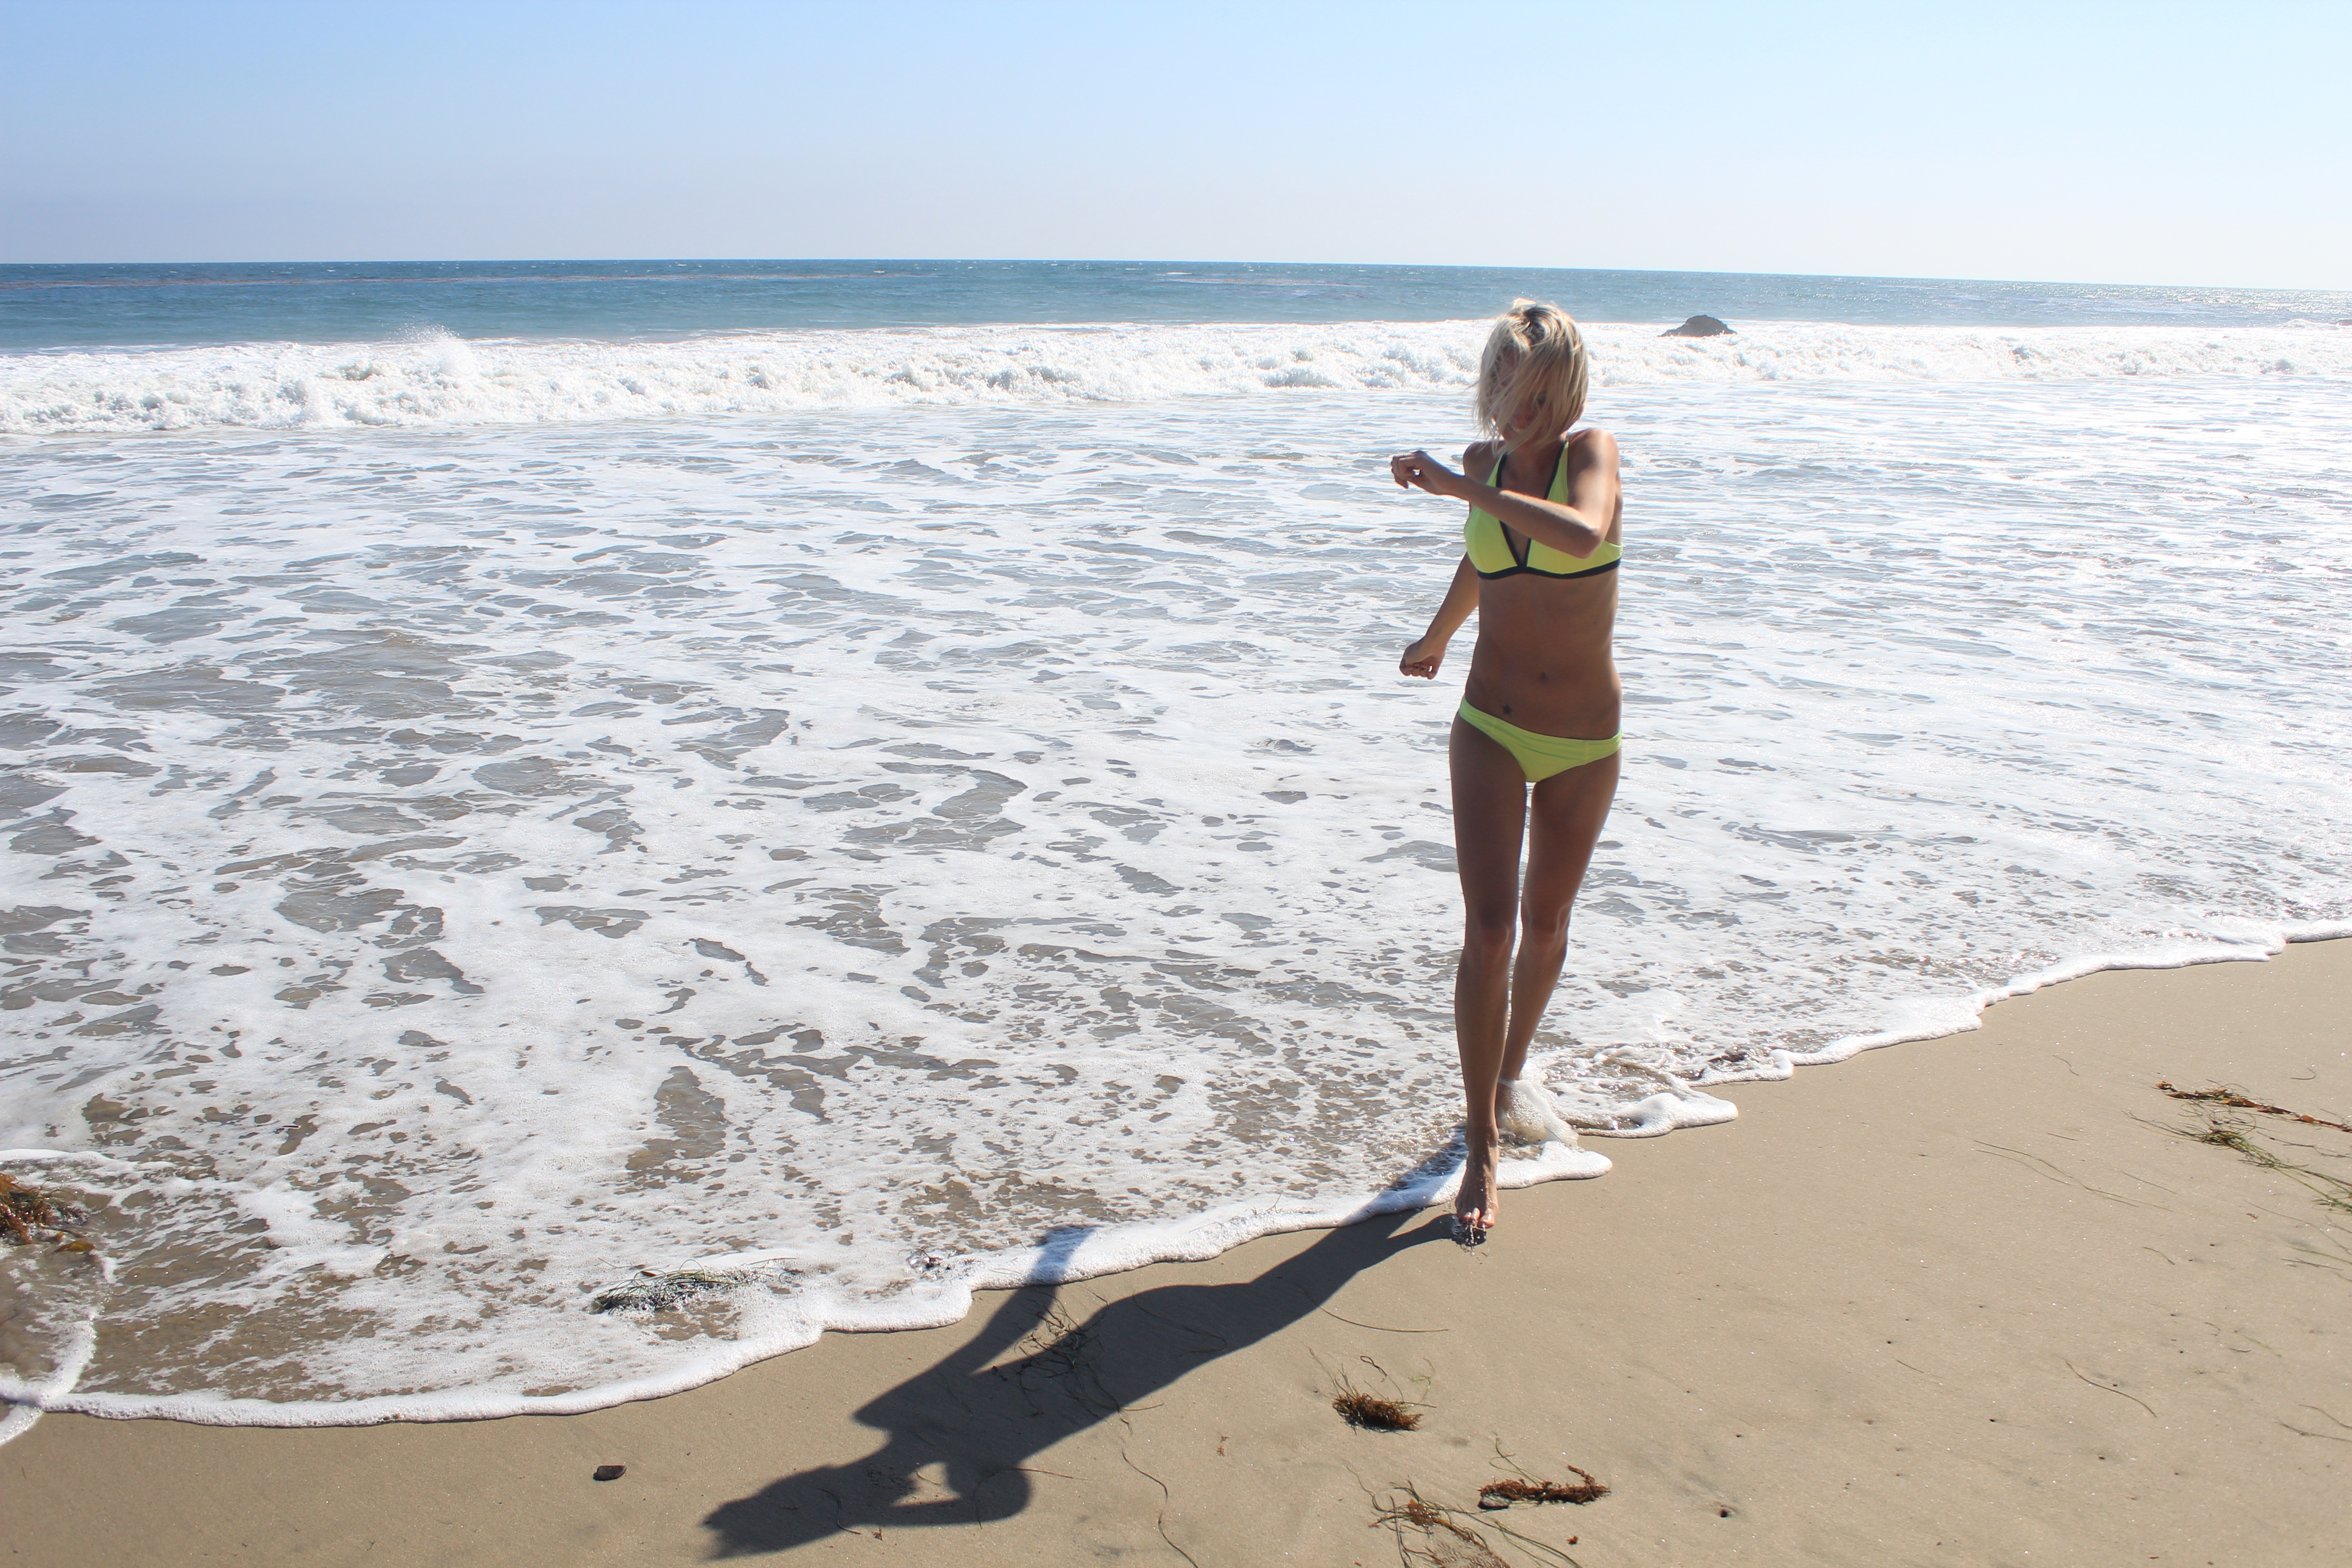
beach, sea, coast, water, outdoor, sand, ocean, shore, wave, summer, vacation, travel, leg, paradise, tropical, lifestyle, body of water, fun, sports, cape